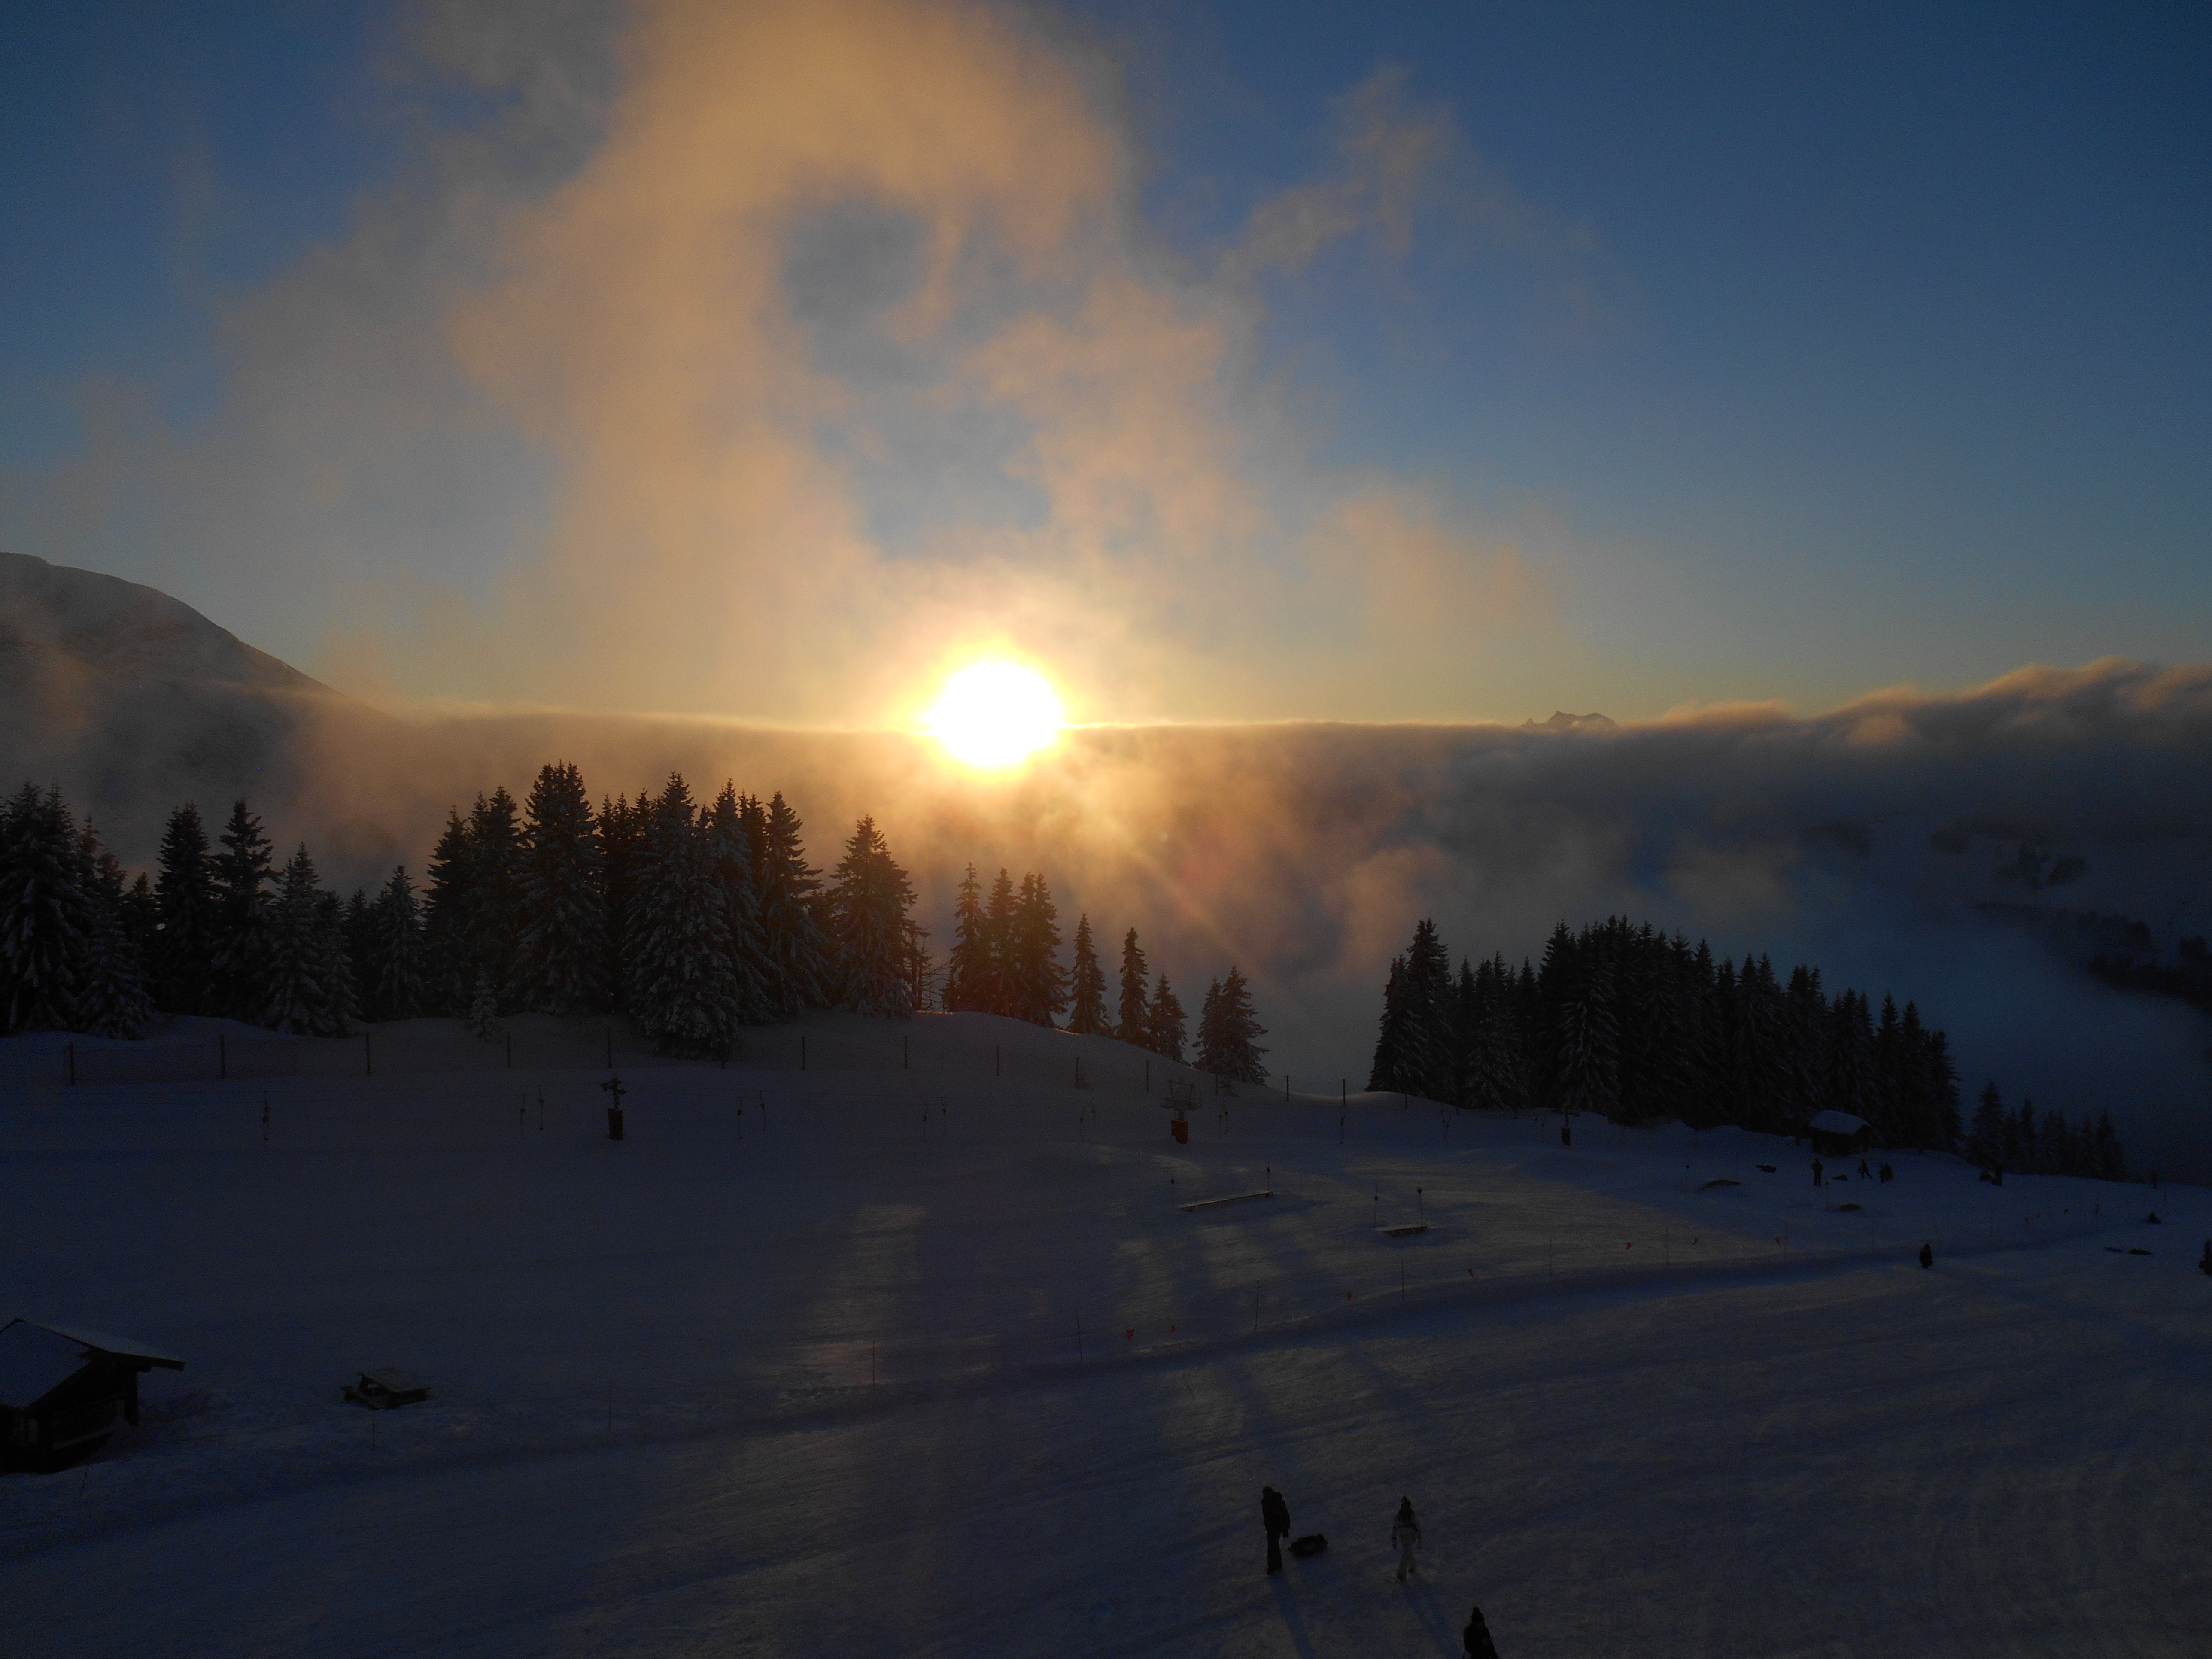
landscape, nature, mountain, snow, winter, cloud, sky, sun, sunrise, sunset, sunlight, morning, adventure, dawn, atmosphere, peak, mountain range, dusk, france, evening, weather, freedom, mountain top, season, trees, outdoors, clouds, sunset landscape, avoriaz, atmospheric phenomenon, mountainous landforms